National Bicycle League

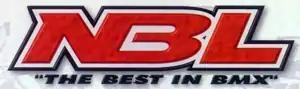
Logo of the National Bicycle League (adapted in 1990) and slogan.

The National Bicycle League (NBL) was a United States–based Bicycle Motocross (BMX) sports sanctioning body originally based in Deerfield Beach, Florida, but after several moves it was based in Hilliard, Ohio. It was created by George Edward Esser in 1974 as first the bicycle auxiliary of the National Motorcycle League (NML) then set up as an independent non-profit organization unlike the earlier National Bicycle Association (NBA) and the later American Bicycle Association (ABA). George Esser played a major part in establishing Bicycle Motocross racing in Florida and shortly after the East Coast of the United States as Ernie Alexander did in California and the West Coast. The organization that sanctions bicycle motocross races in the United States/Canada is now known as USA BMX.